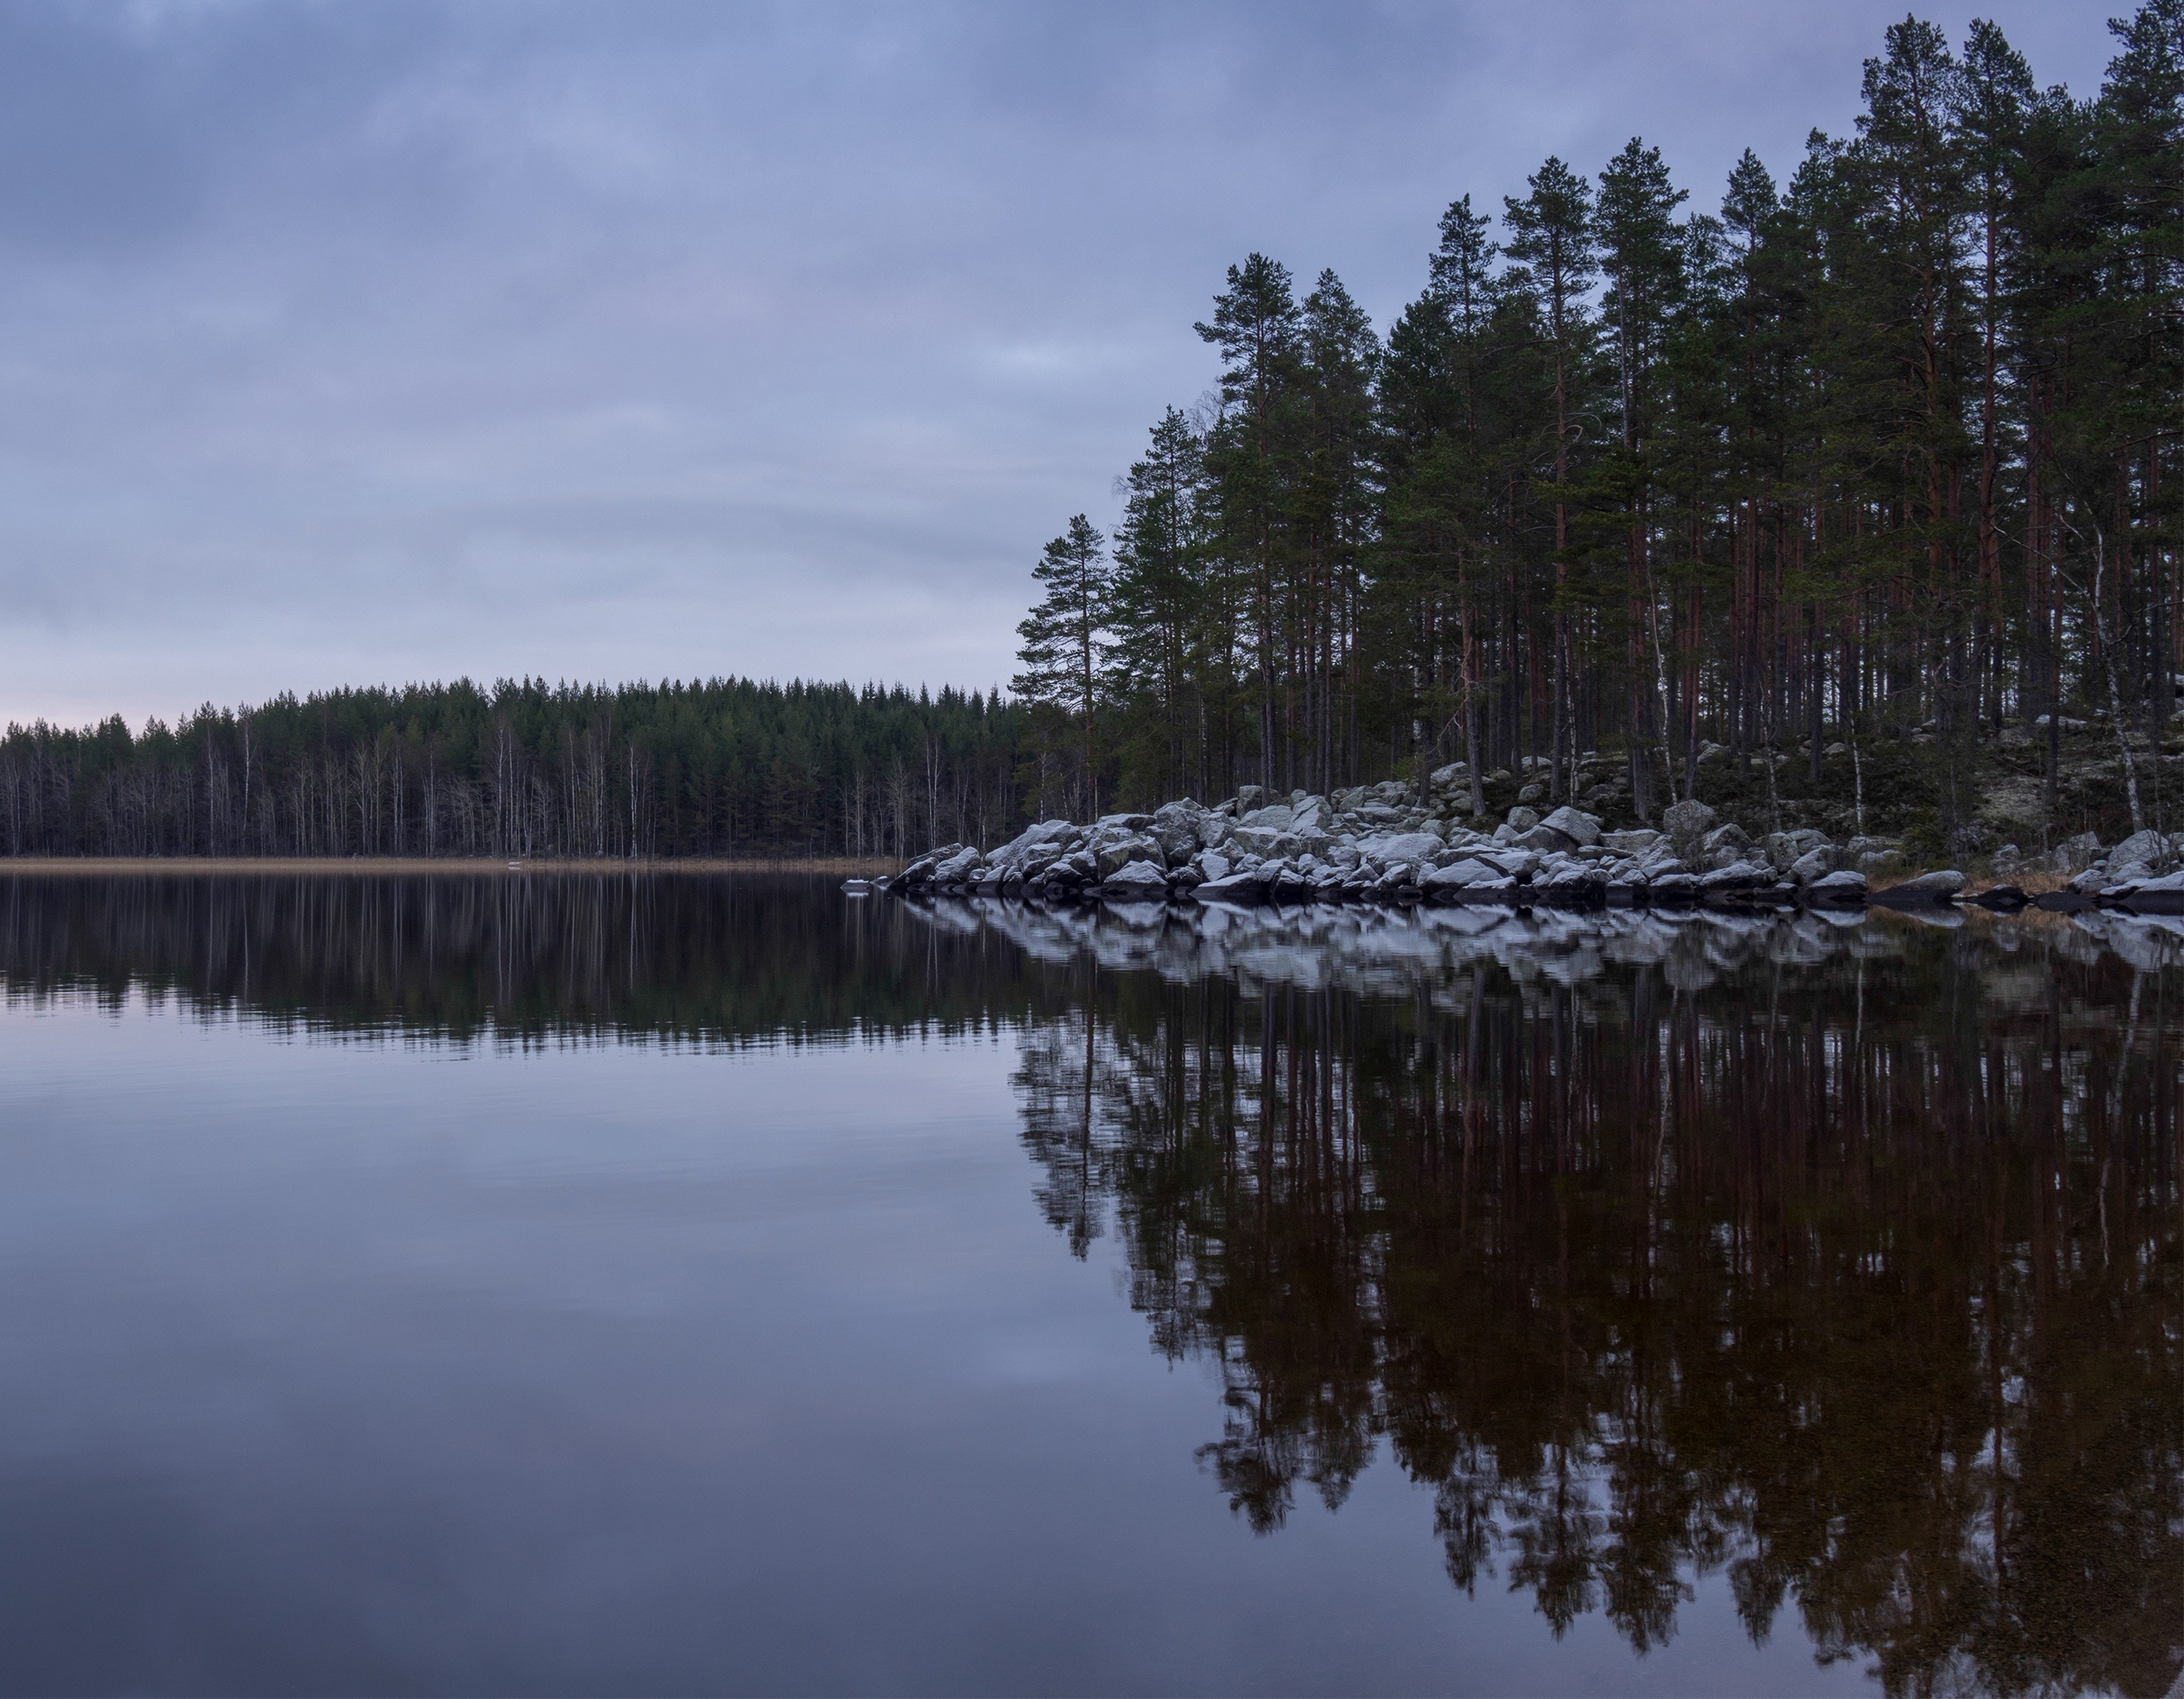
beach, landscape, tree, water, nature, wilderness, mountain, lake, river, shoreline, pond, reflection, scenic, rocky, reservoir, body of water, wetland, habitat, loch, finnish, nature photo, natural environment, atmospheric phenomenon